Off to Havana I Go

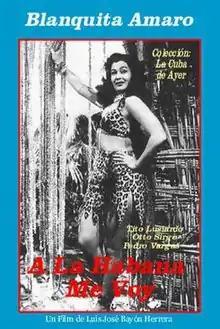

Off to Havana I Go (Spanish: "A La Habana me voy"), is a 1950 Argentine musical film of the classical era of Argentine cinema, directed by Luis Bayón Herrera and written by Carlos A. Petit and Rodolfo Sciammarella. It stars Blanquita Amaro and Otto Sirgo. It premiered on 28 June 1950.